Reddit API controversy

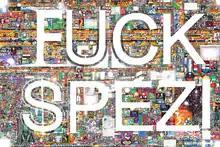
Users used r/place to voice their discontent with Reddit CEO Steve Huffman.

On July 20, Reddit began its third iteration of r/place, an interactive canvas in which users can only place one pixel every five minutes, announcing it one day earlier. Normally, r/place takes place every five years since April 1, 2017. Users organized to create a subreddit to protest the API on the canvas, and numerous messages of "Fuck spez"—referring to Huffman's Reddit username—were written. Additionally, German users wrote, "" (spez is a son of a bitch). The canvas was expanded two days later, leading to more messages critical of Huffman, although they were largely overwritten in favor of art. On the final day of r/place, users wrote, "Fuck Spez", in all caps, comprising most of the canvas.